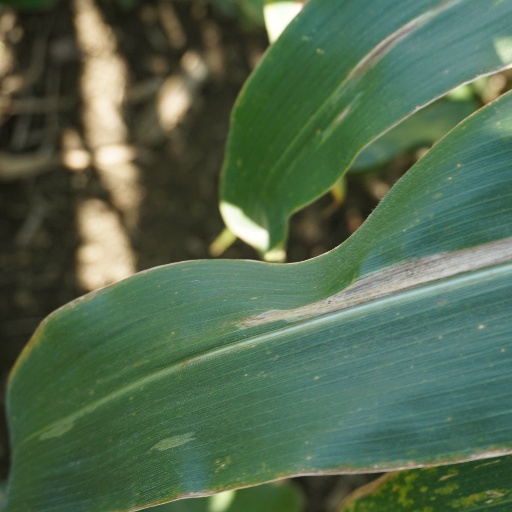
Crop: maize; corn